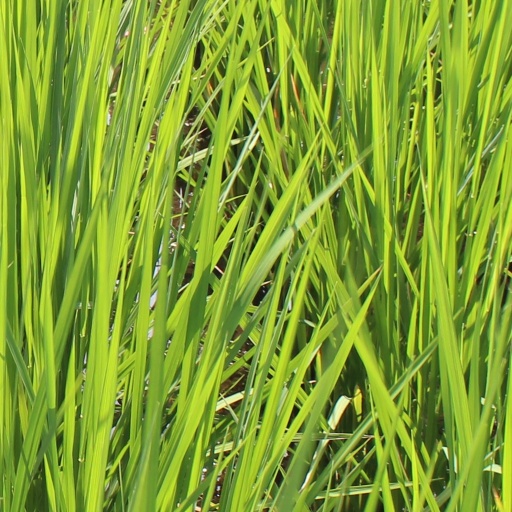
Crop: rice